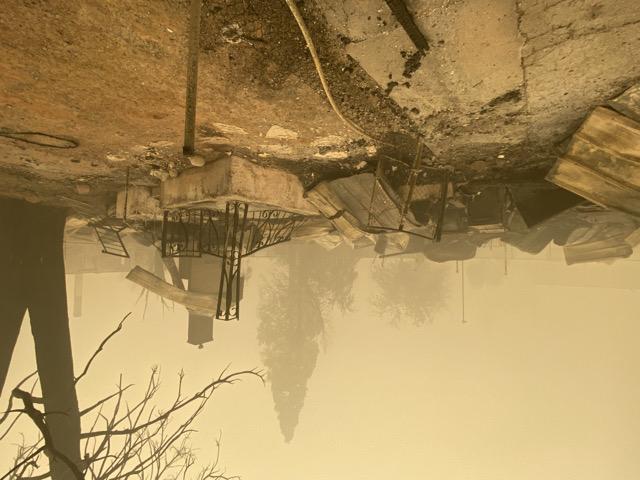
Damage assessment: destroyed